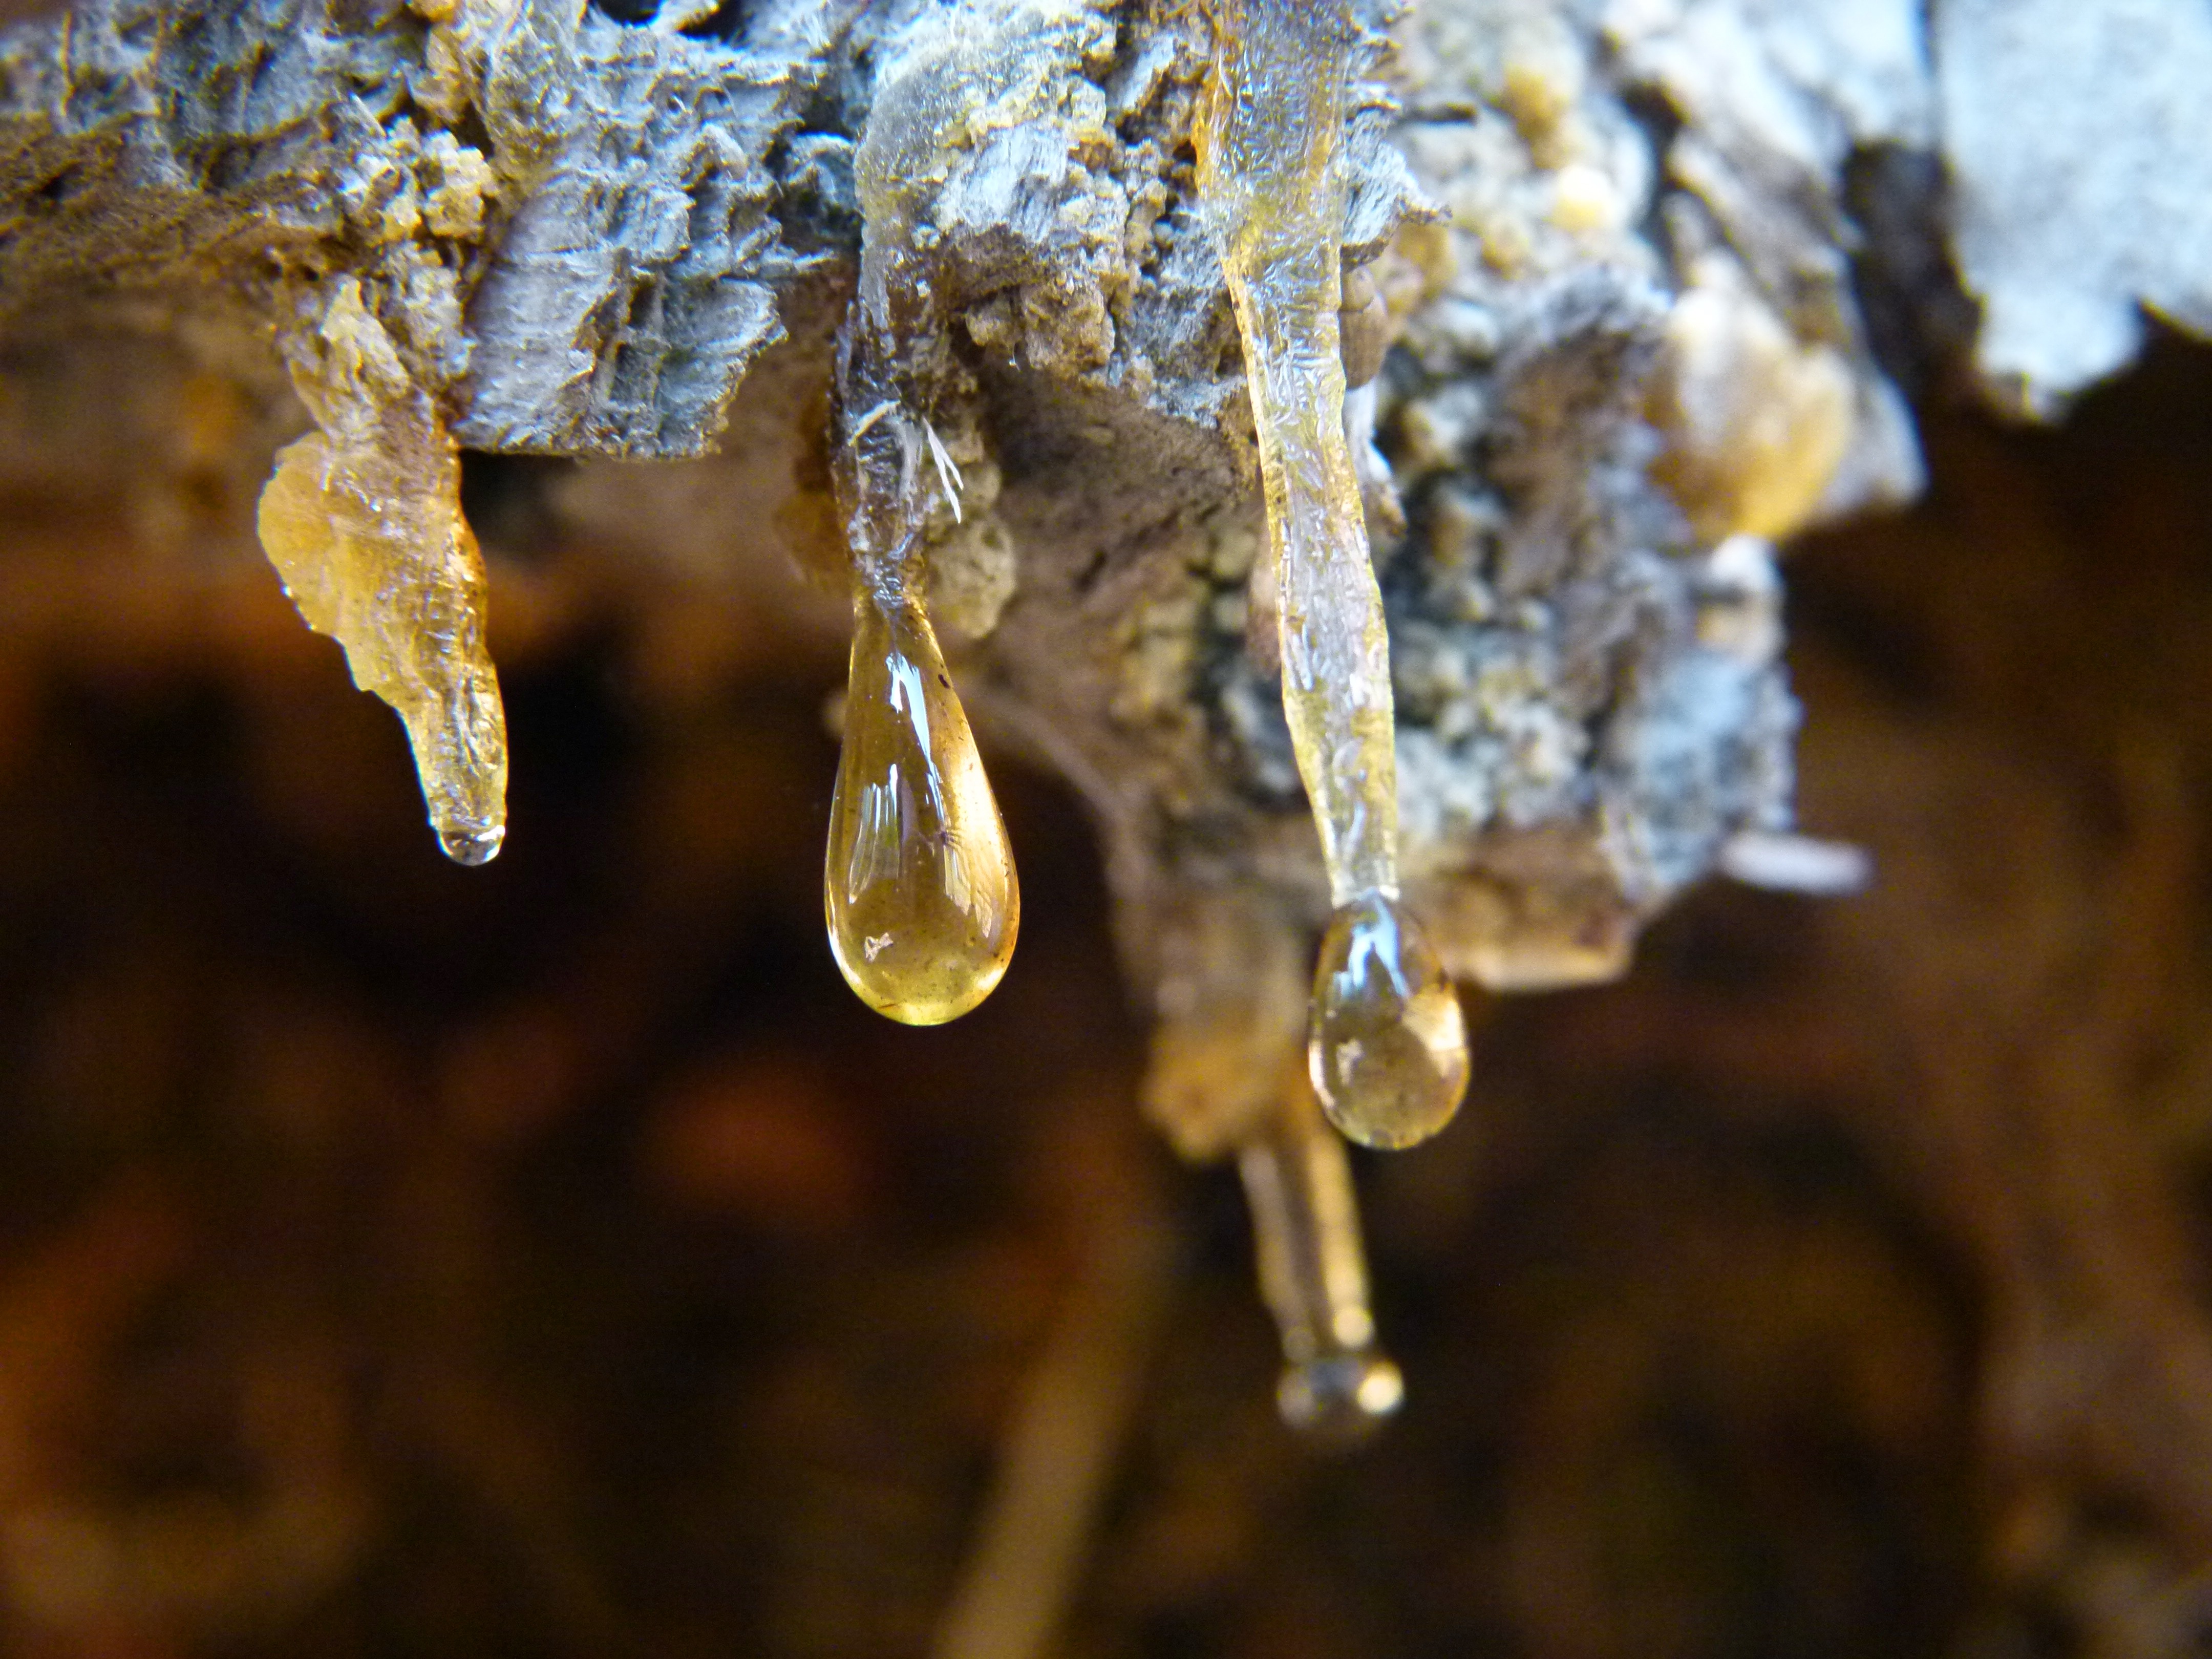
tree, water, nature, branch, photography, leaf, flower, frost, wildlife, ice, golden, macro, autumn, hanging, flora, season, fauna, close up, shiny, macro photography, liquid pitch, tree gum, tree wax, baumharz